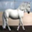
Label: horse